Henry C. Thias House

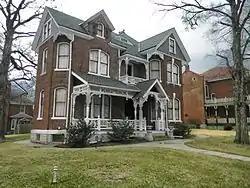
Thias House, March 2014

Henry C. Thias House, also known as the Forrest Swarz Residence, currently the Marc and Christina Houseman Residence, is a historic home located at Washington, Franklin County, Missouri. It was built in 1888, and is a two-story, Queen Anne brick dwelling. It features multiple porches with decorative spindlework.